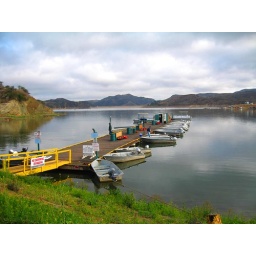
irvine lake in orange county california